Njeguški pršut

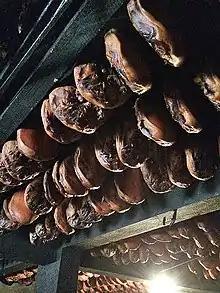
Njeguški pršut at the time of curing with smoke

Njeguški pršut is a specialty of Njeguši in Montenegro. Pršut is dry-cured ham, served uncooked, similar to Italian prosciutto crudo. Its particular flavour and aroma are, according to its producers, the result of the mixture of sea and mountain air and beech wood burned during the drying process.